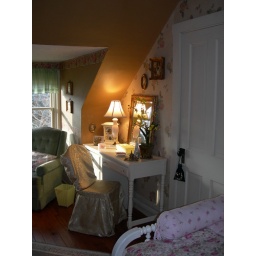
The door beside the desk leads to the walk-in storage area, which runs the entire length of the house.